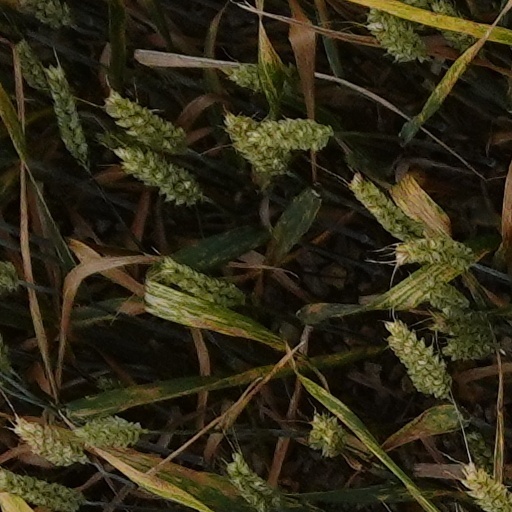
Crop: wheat